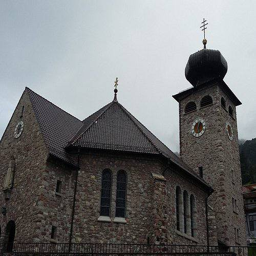
Triesenberg